22 Kalliope

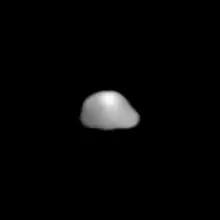
VLT image of Kalliope

Kalliope is somewhat elongated, approximately 166 km in diameter, and slightly asymmetric, as evidenced by resolved images taken with the VLT at the European Southern Observatory. This new diameter, which was measured by observing mutual eclipses of Kalliope and Linus, is 8% smaller than that calculated from IRAS observations.